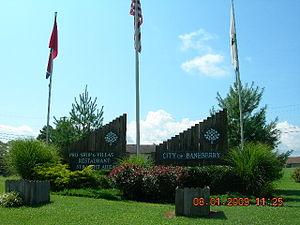
La ville américaine de Baneberry est située dans le comté de Jefferson, dans l’État du Tennessee. Lors du recensement de 2010, sa population s’élevait à 482 habitants.